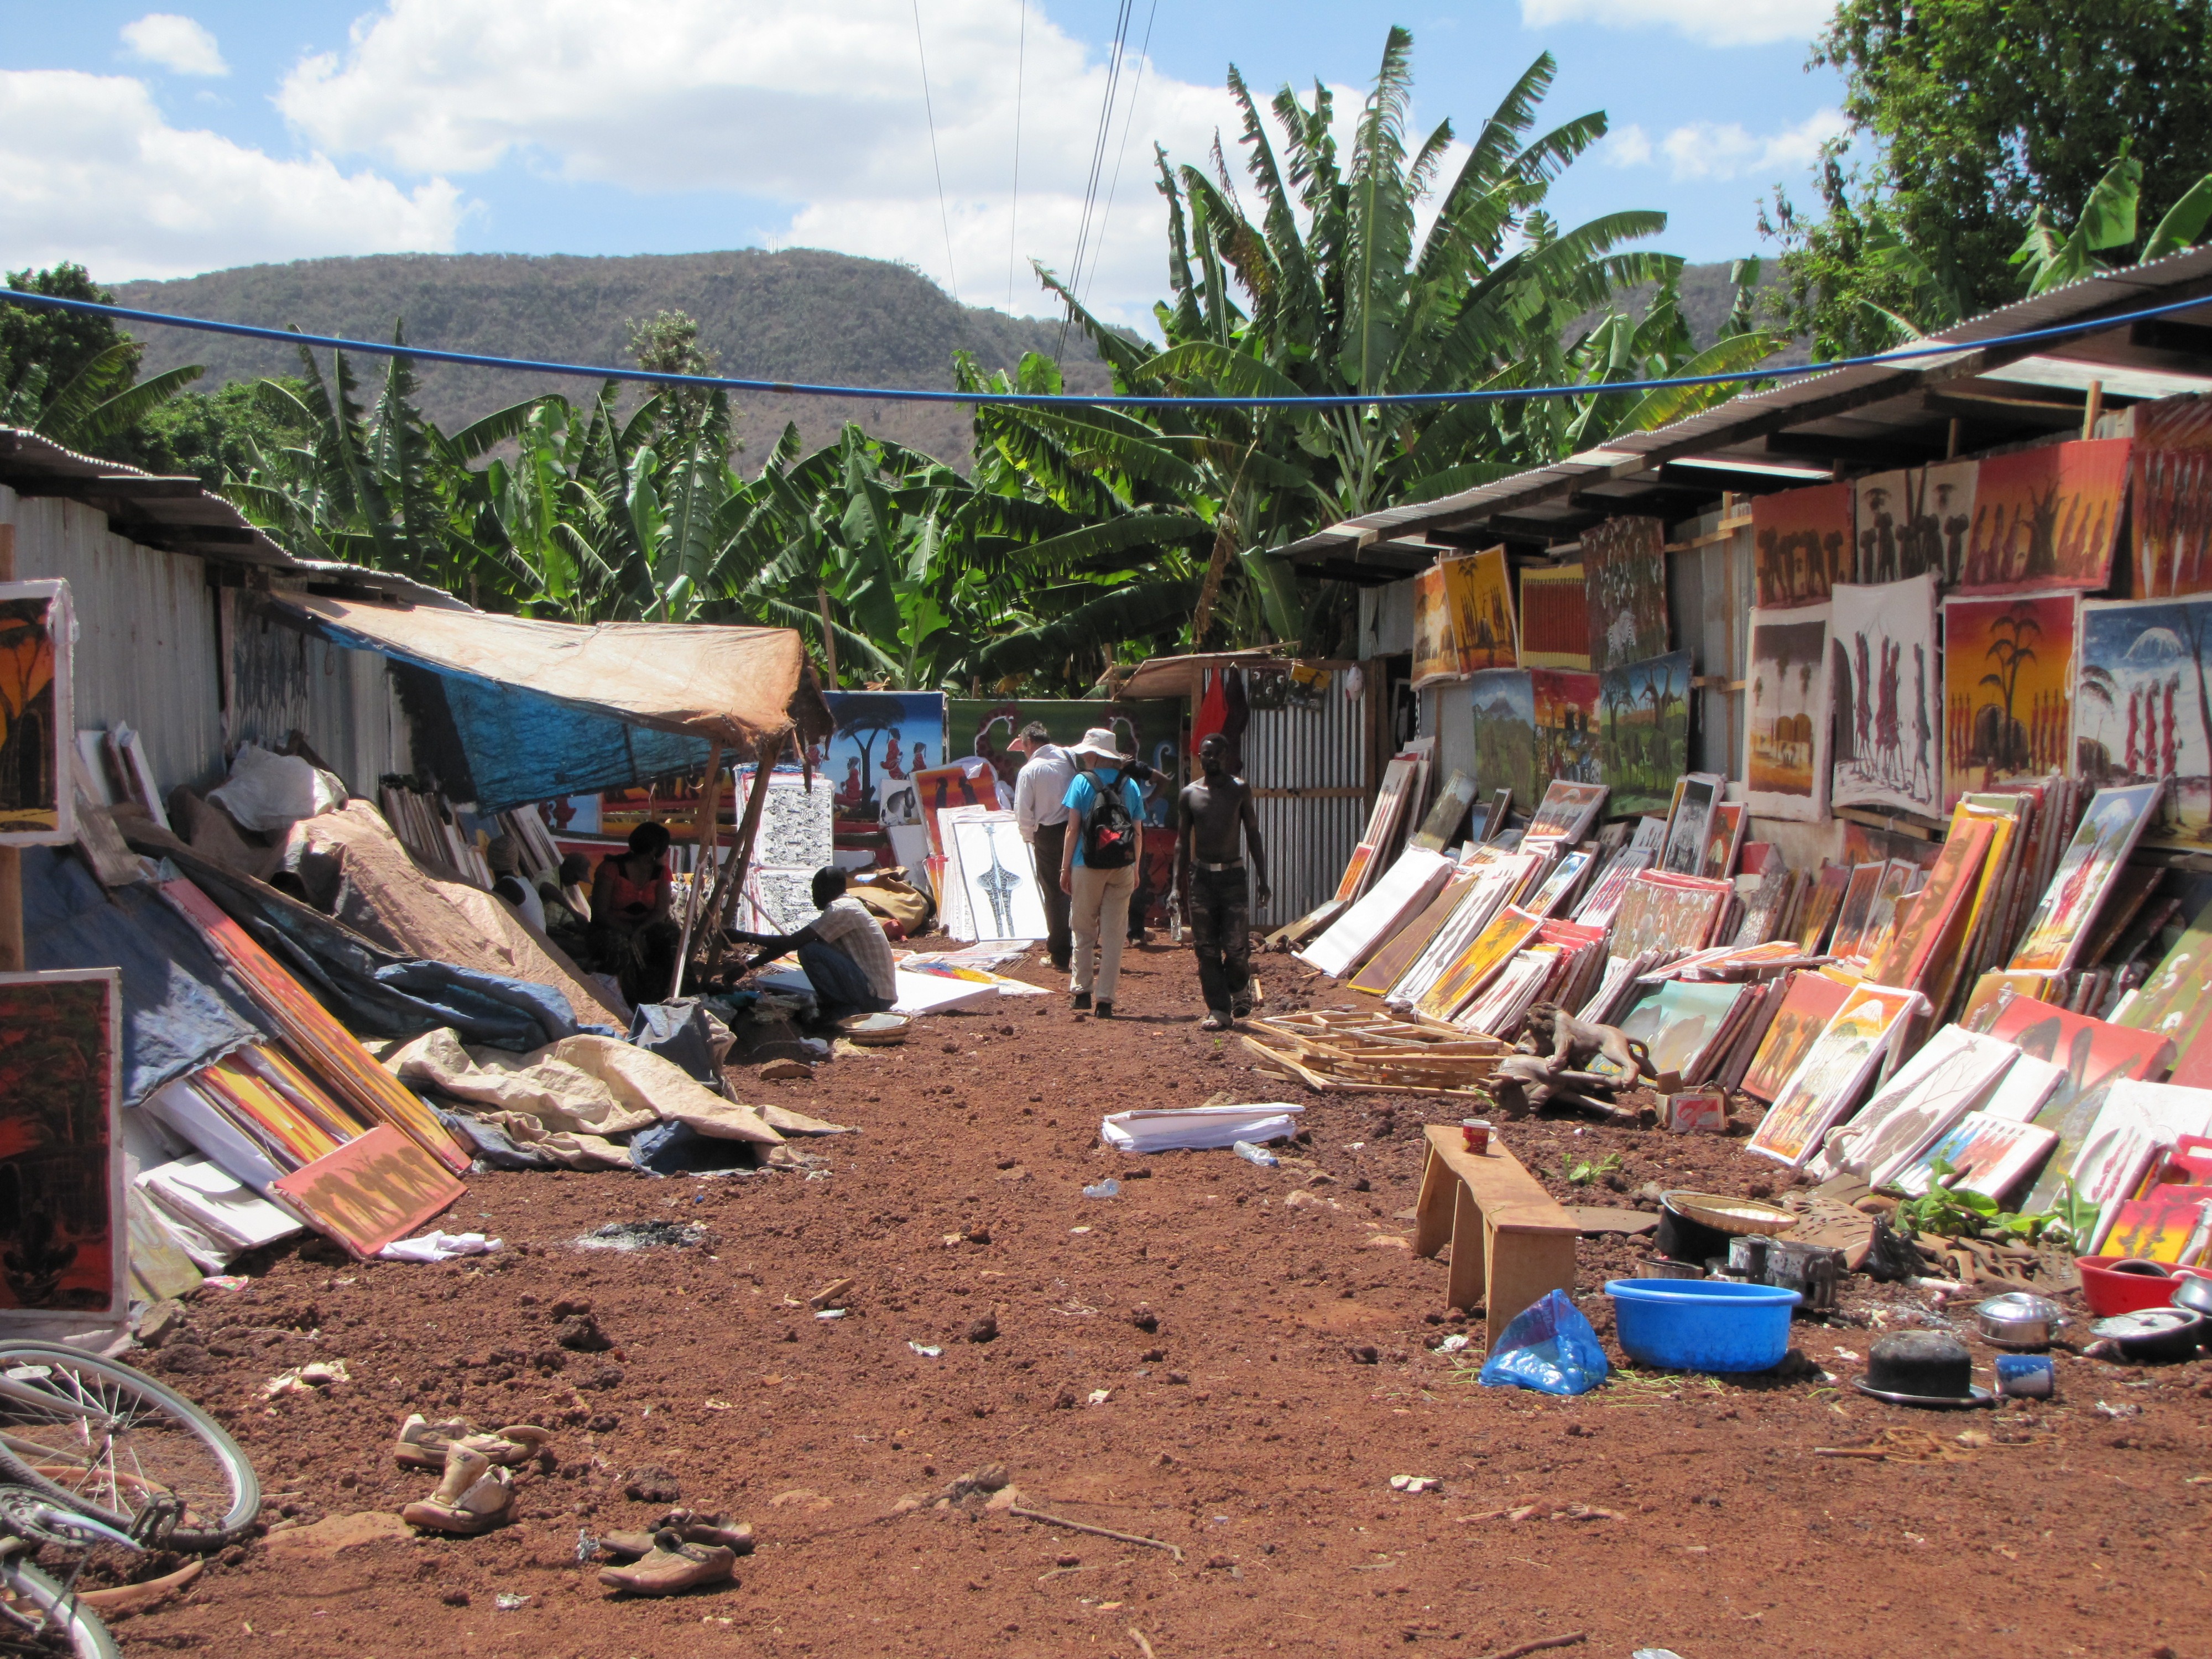
village, market, tanzania, paintings, slum, residential area, geographical feature, human settlement, geological phenomenon